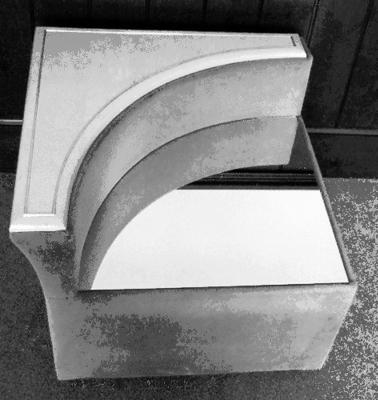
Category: table